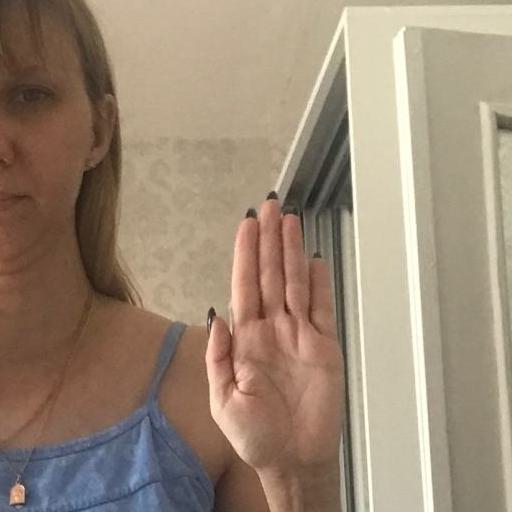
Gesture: stop